Southeastern Oklahoma State University

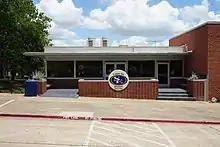
Center for Student Success

SE's campus services include: Student Support Services, Student Health Services, Academic Advising and Outreach Center, Learning Center, Wellness Center, Native American Institute, and Counseling Center.